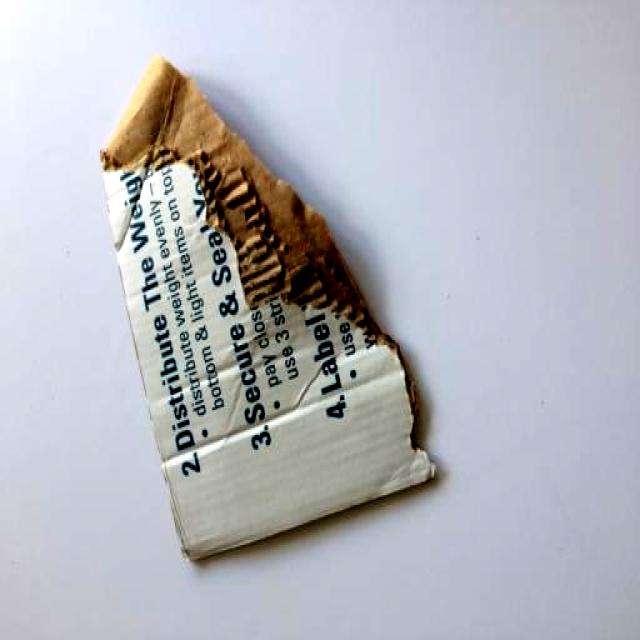
Label: Cardboard